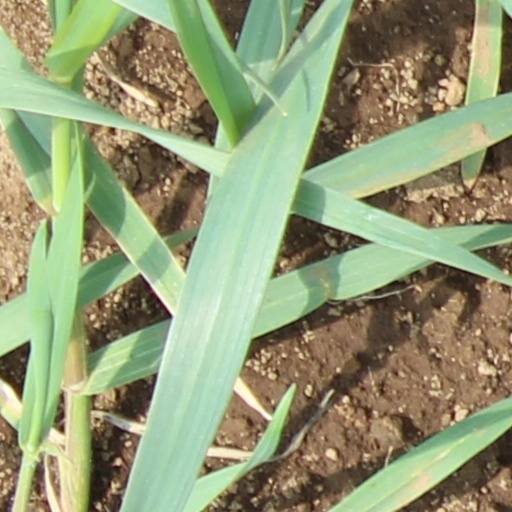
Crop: wheat